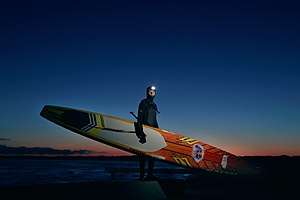
Casper Steinfath / Viking Crossing - en tur på 137 km over Skagerrak
Casper Steinfath krydsede som den første i verden Skagerrak på et surfbræt søndag 18. marts 2018
Casper Steinfath krydsede som den første i verden Skagerrak på et surfbræt søndag 18. marts 2018:
Casper Steinfath er en professionel dansk padlesurfer, der har vundet guld ved VM og EM i Stand Up Padling otte gange siden 2013. I 2018 blev han den første surfer i verden, der krydsede Skagerrak på et surfbræt. Når han ikke kæmper for guld til Danmark i Stand Up Padling, holder han foredrag og underviser i at stå på surfbræt.